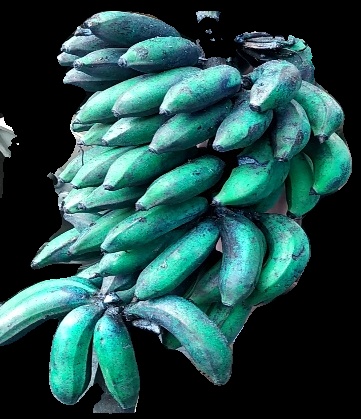
Variety: rasbale
Grade: grade3